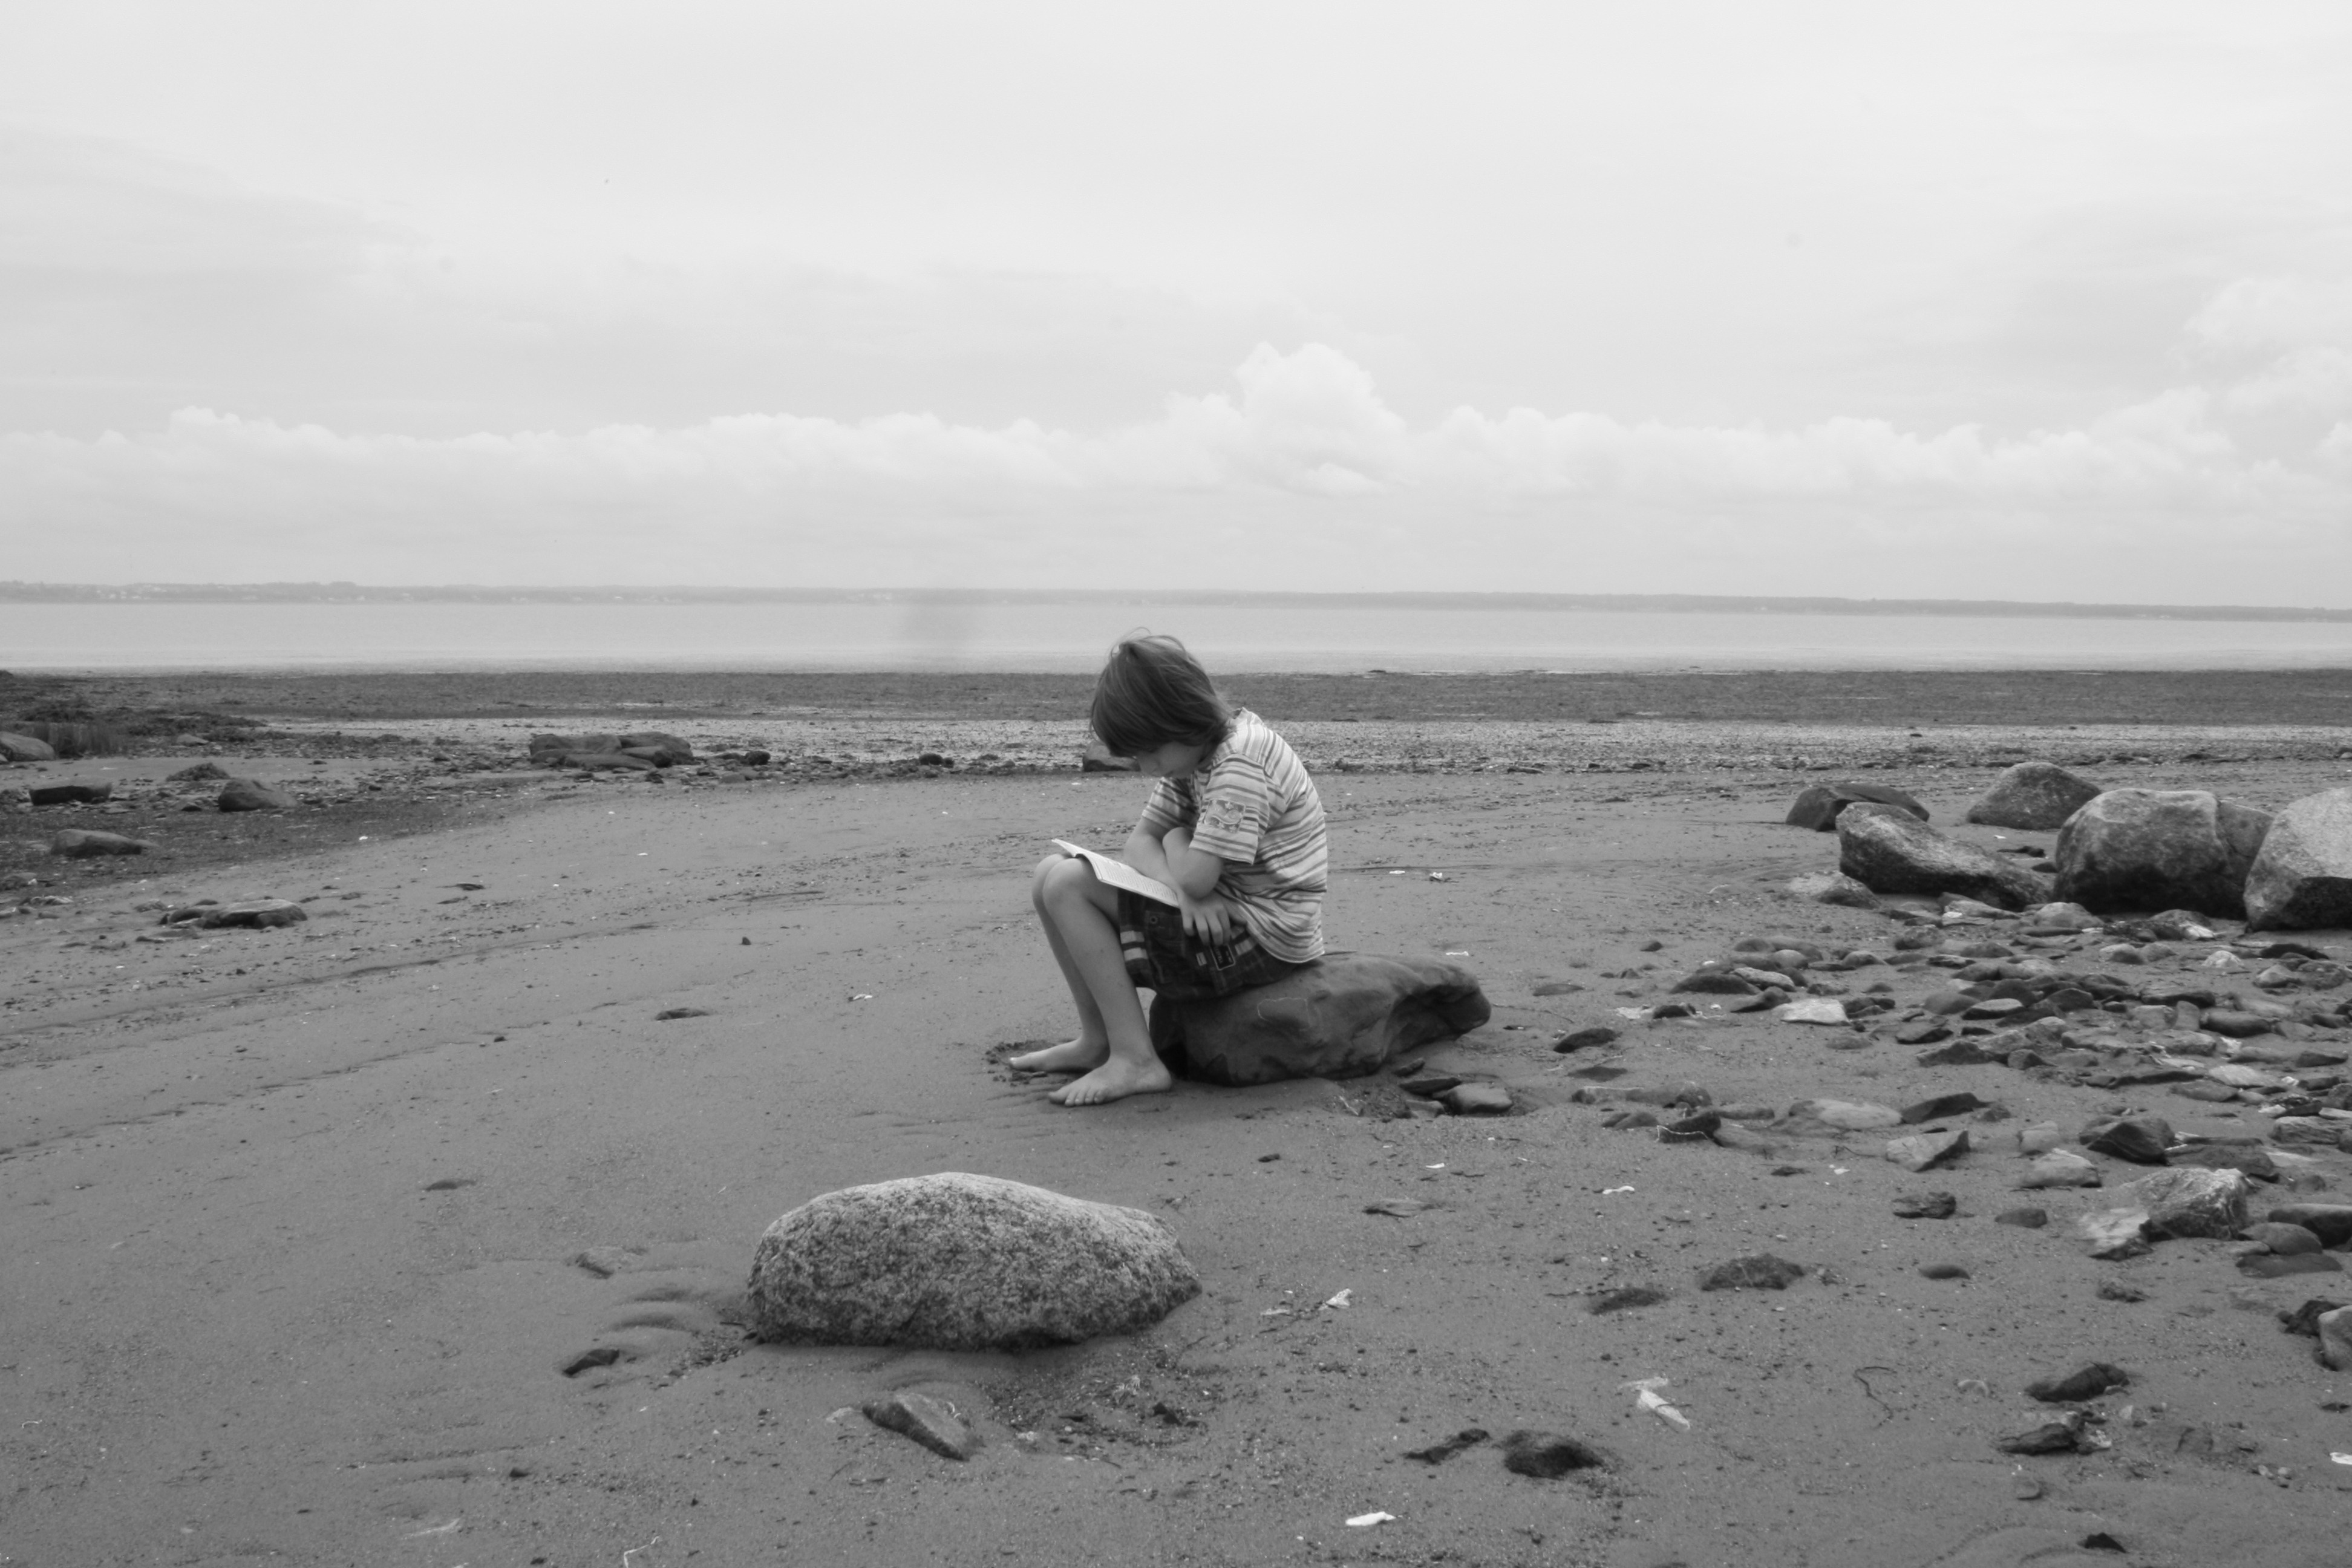
beach, sea, coast, sand, rock, ocean, horizon, black and white, white, shore, wave, reading, child, monochrome, material, body of water, monochrome photography, mudflat